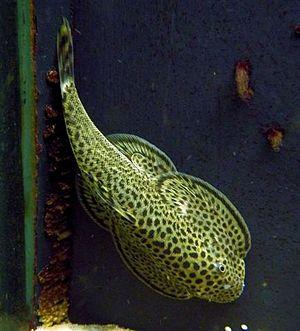
Les Gastromyzontidae ou « loches de rivière » sont une famille de poissons de l’ordre des Cypriniformes. Les Gastromyzontidae sont une famille de loches indigènes à la Chine et l'Asie du Sud. Ils se rencontrent généralement dans les ruisseaux et les rivières avec un courant rapide. La famille comprend environ 137 espèces répartie dans dix-huit genres. Cette famille a été ressuscitée par M. Kottelat dans son examen et la révision des loches en 2012.
Beaufortia est un genre de poissons téléostéens de la famille des Gastromyzontidae et de l'ordre des Cypriniformes.